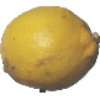
Label: lemon